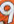
Number: 9